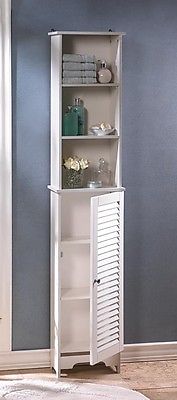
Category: cabinet